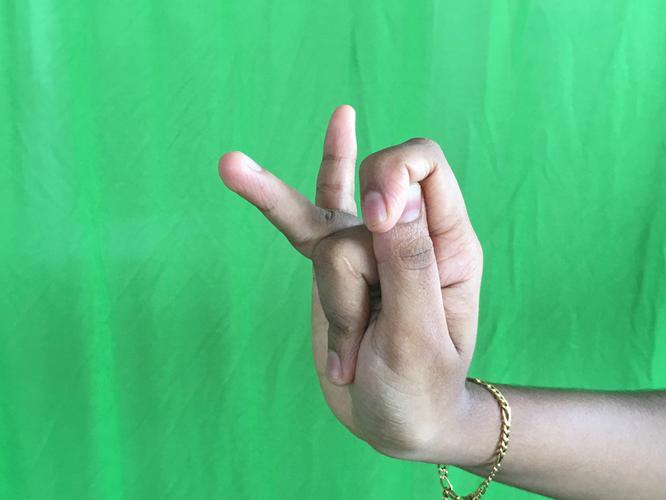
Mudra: Katakamukha_3
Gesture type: single_hand